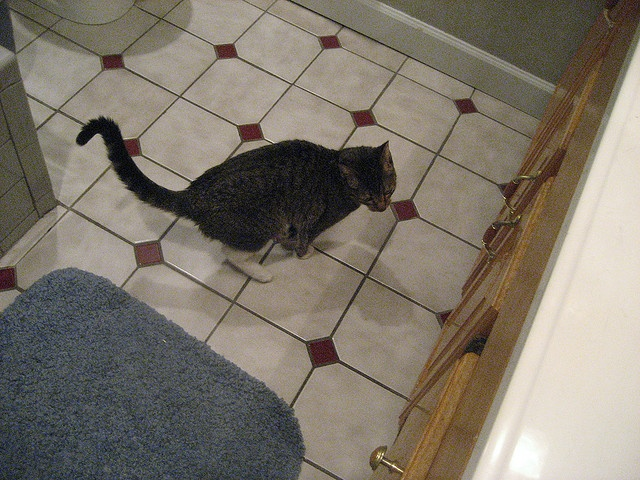
A cat stands on a bathroom floor alone.
a cat walks across the floor of a bathroom
A kitten stands on the kitchen floor near a rug.
A cat standing by some cabinets in a room.
a striped cat standing inside of a bathroom